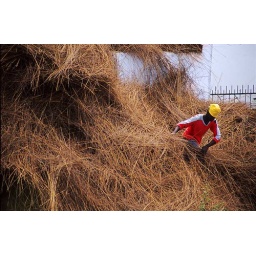
roof thatcher in red